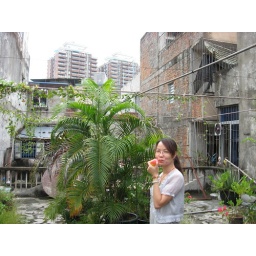
Ling on the 4th floor and roof of her place in Zhanjiang. Very densely populated neighbourhood.